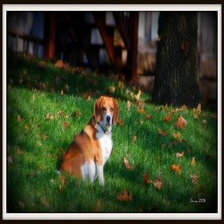
Species: dog
Breed: beagle